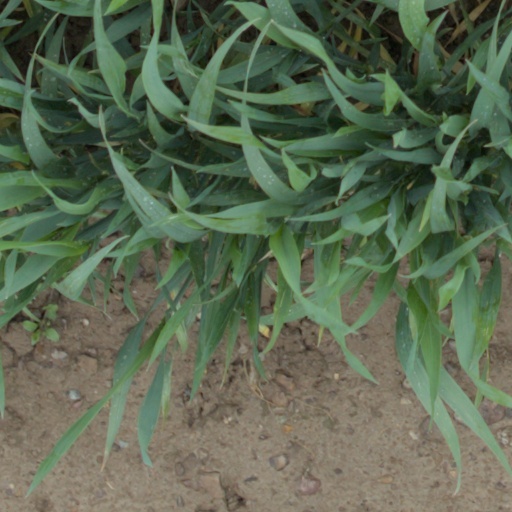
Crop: wheat